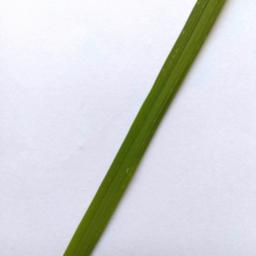
Label: Rice___Healthy